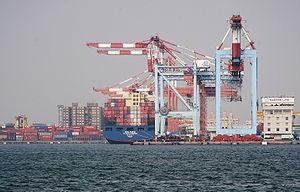
Le port de Kaohsiung est situé à Kaohsiung sur l'île de Taïwan. Il possède un trafic annuel de 10 millions d'EVP en 2007.